Hannah Fry

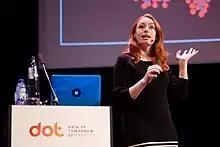
Fry at the Data of Tomorrow conference in 2017

Fry was appointed as a lecturer at University College London in 2012, working at the UCL Centre for Advanced Spatial Analysis. She was later appointed senior lecturer, then professor in the Mathematics of Cities. In September 2022, she was elected a Fellow of the Royal Academy of Engineering. In 2024, she became president of the Institute of Mathematics and its Applications. She joined the Faculty of Mathematics, University of Cambridge in January 2025 as the university's first Professor of the Public Understanding of Mathematics.